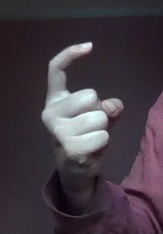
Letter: ra